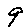
Label: 9